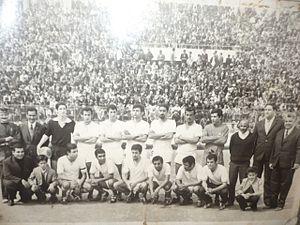
MC Oran au Stade Ahmed Zabana (vice-champion d'Algérie 1969) العربية: مولودية وهران في ملعب أحمد زبانة (وصيف بطل الجزائر 1969)